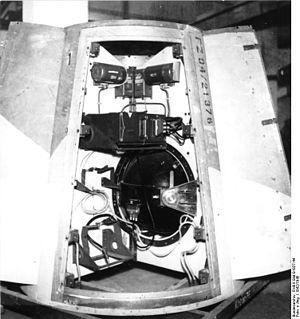
Le V2 ou Aggregat 4 ou A4 est un missile balistique développé par l'Allemagne nazie durant la Seconde Guerre mondiale et lancé à plusieurs milliers d'exemplaires en 1944 et 1945 contre les populations civiles, principalement au Royaume-Uni et en Belgique.